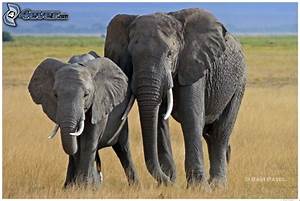
Label: elefante